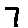
Label: 7